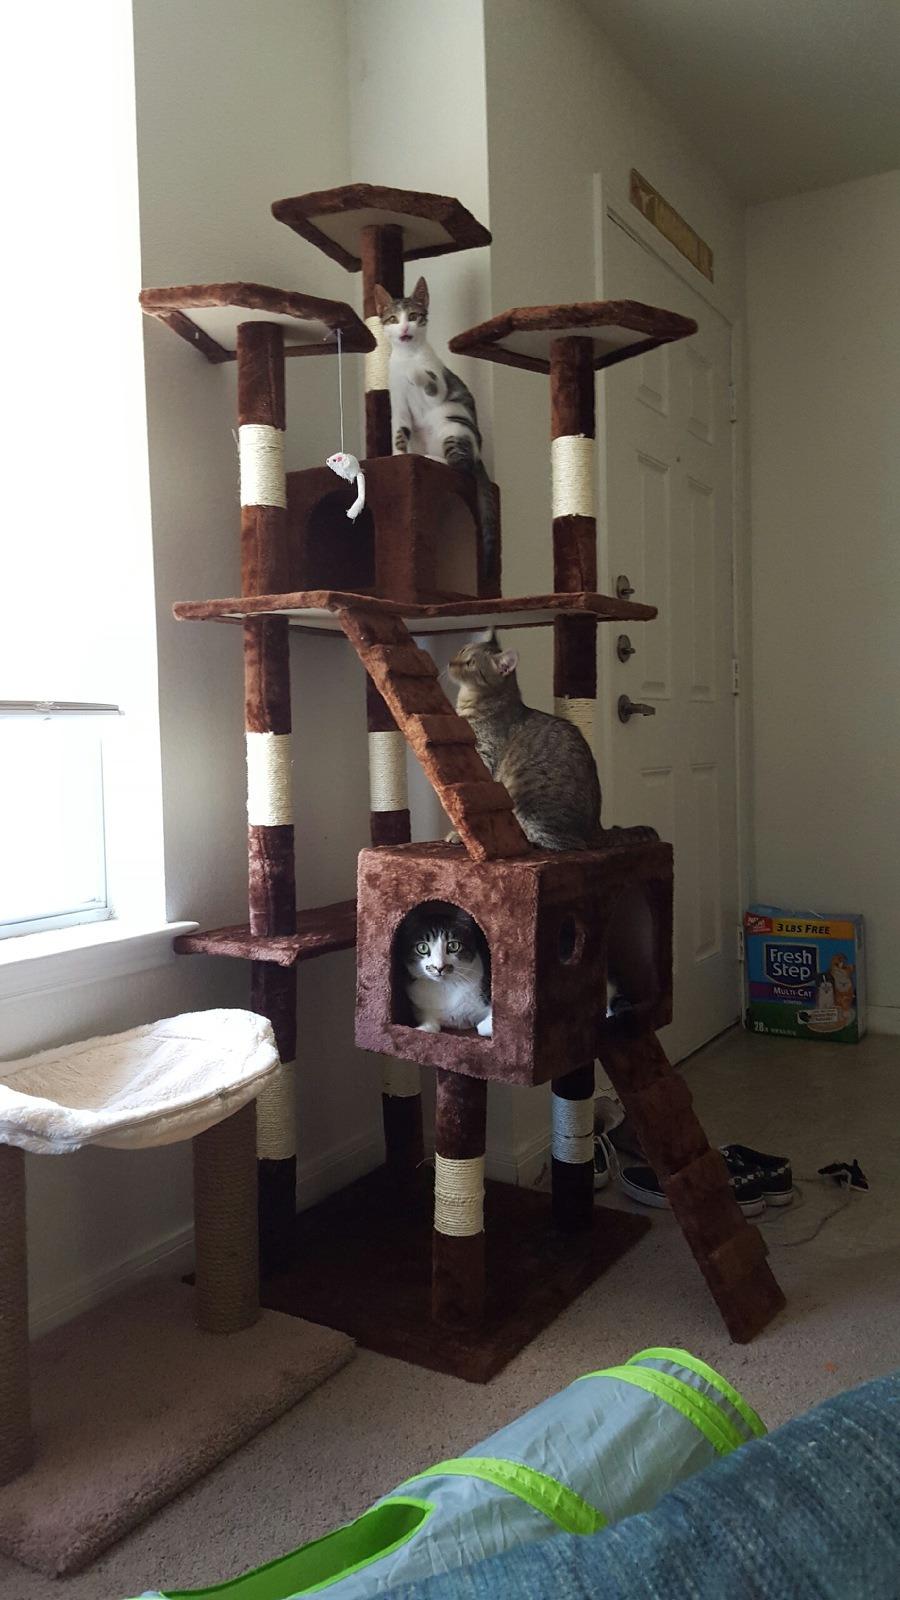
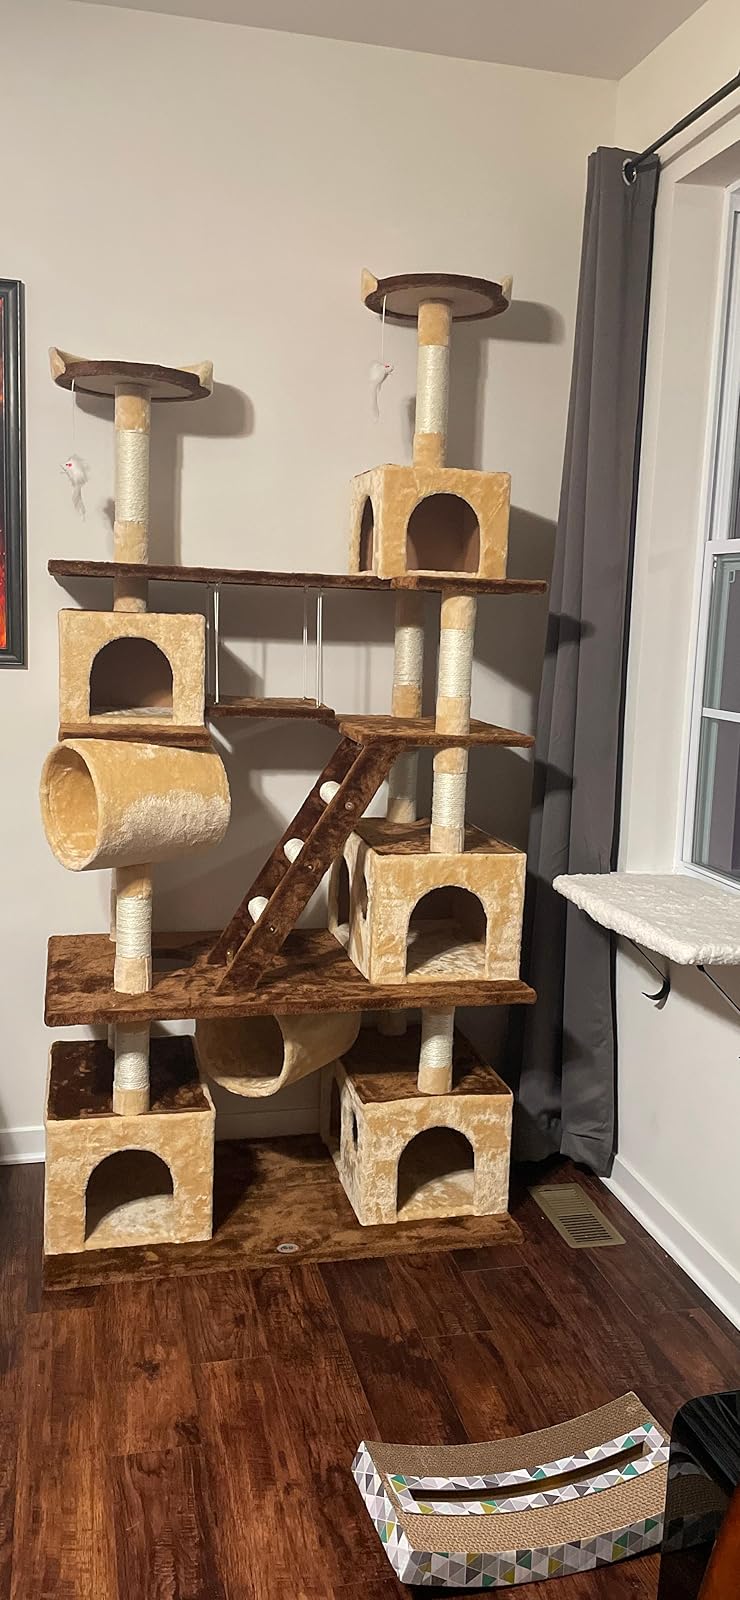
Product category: items_cat tree
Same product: no